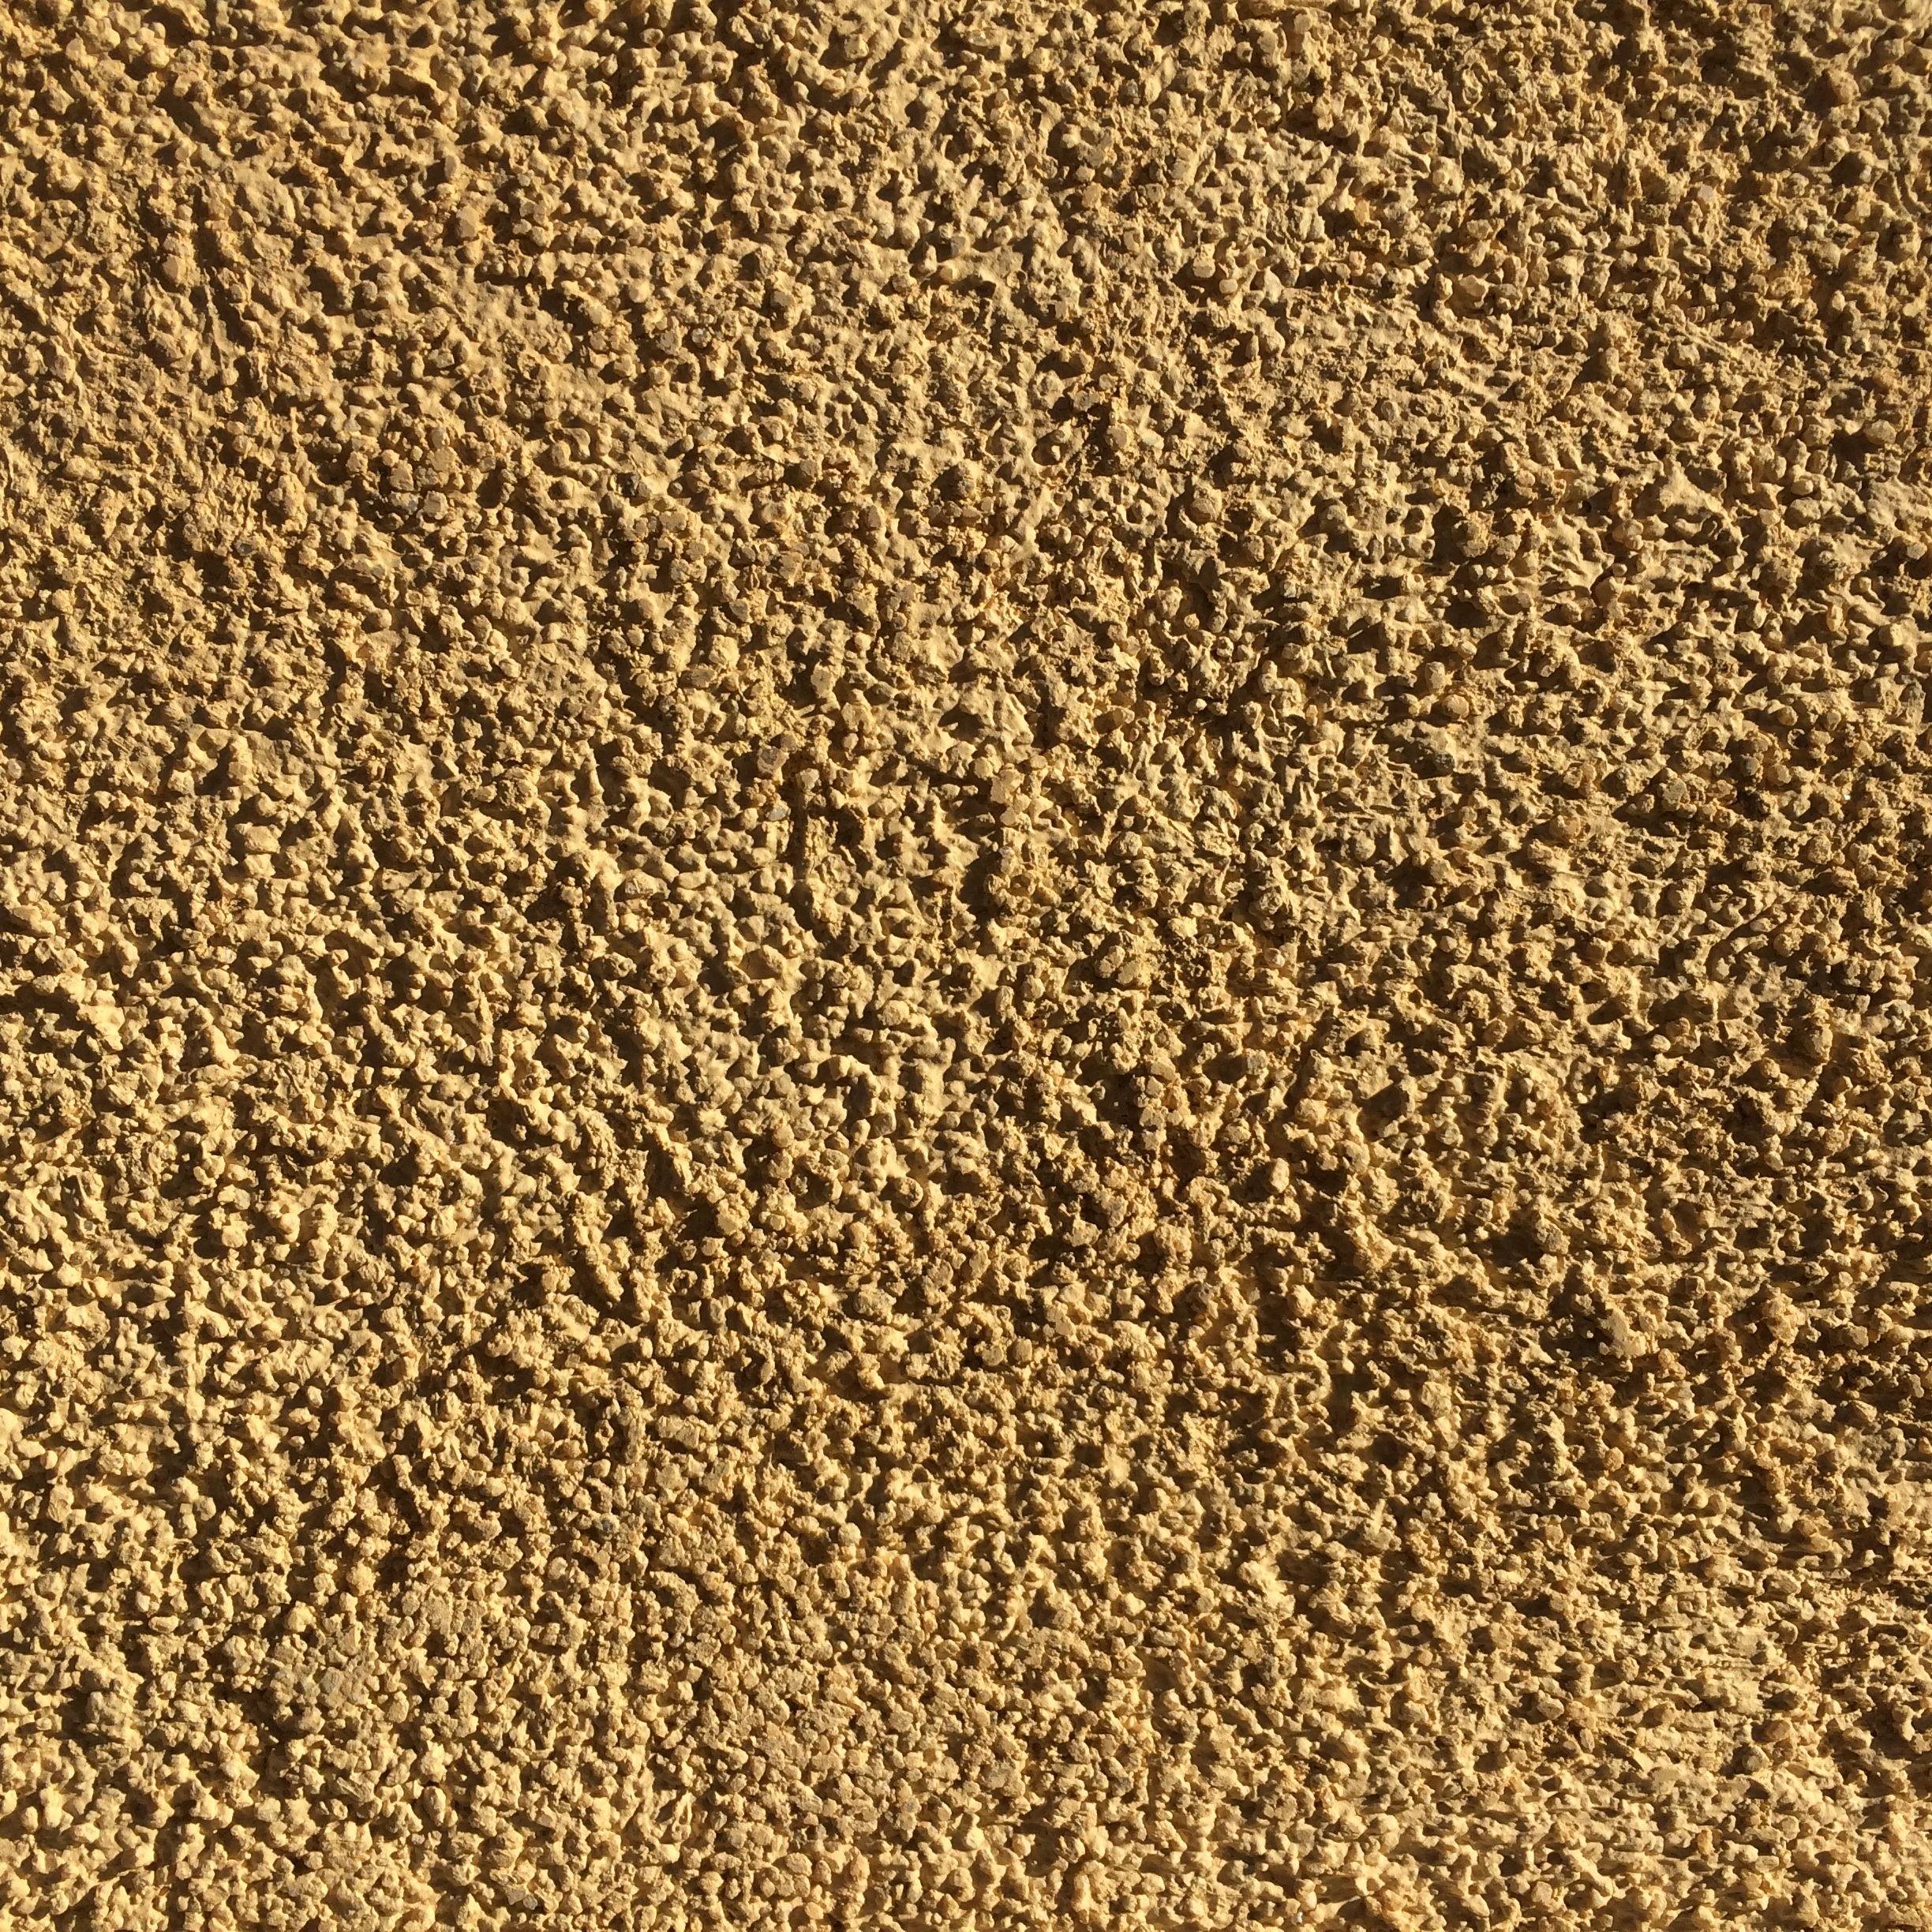
sand, wood, texture, floor, wall, asphalt, tan, pattern, soil, rough, material, beige, grit, stucco, gritty, flooring, grass family